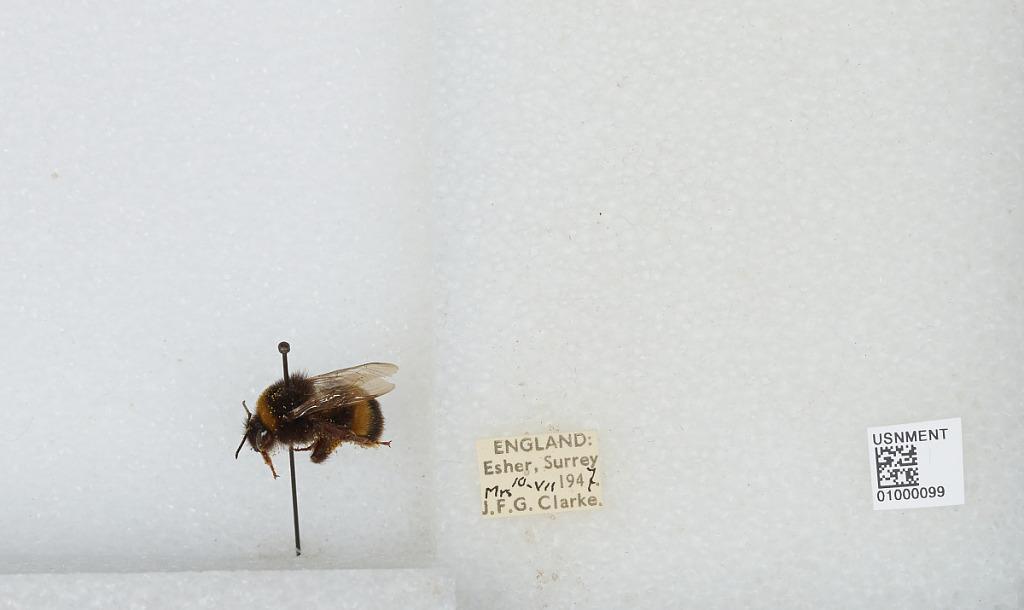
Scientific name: Bombus (Bombus) lucorum (Linnaeus)
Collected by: J. Clarke
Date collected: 1947-7-10
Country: United Kingdom
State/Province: England
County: Surrey
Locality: Esher
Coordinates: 51.3691, -0.365